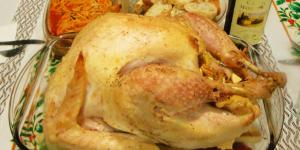
pavo relleno facil y rapido